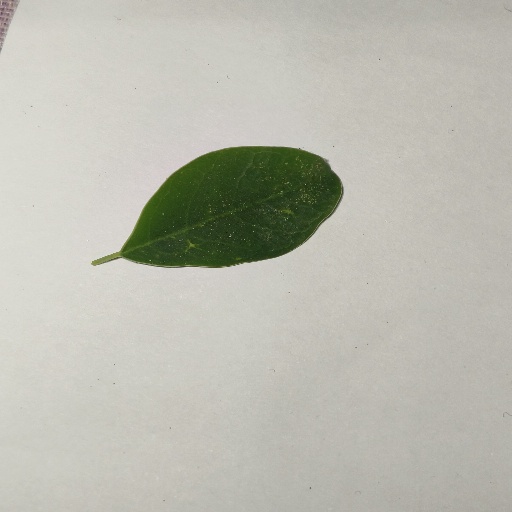
Species: Sojina
Leaf condition: Healthy Leaf